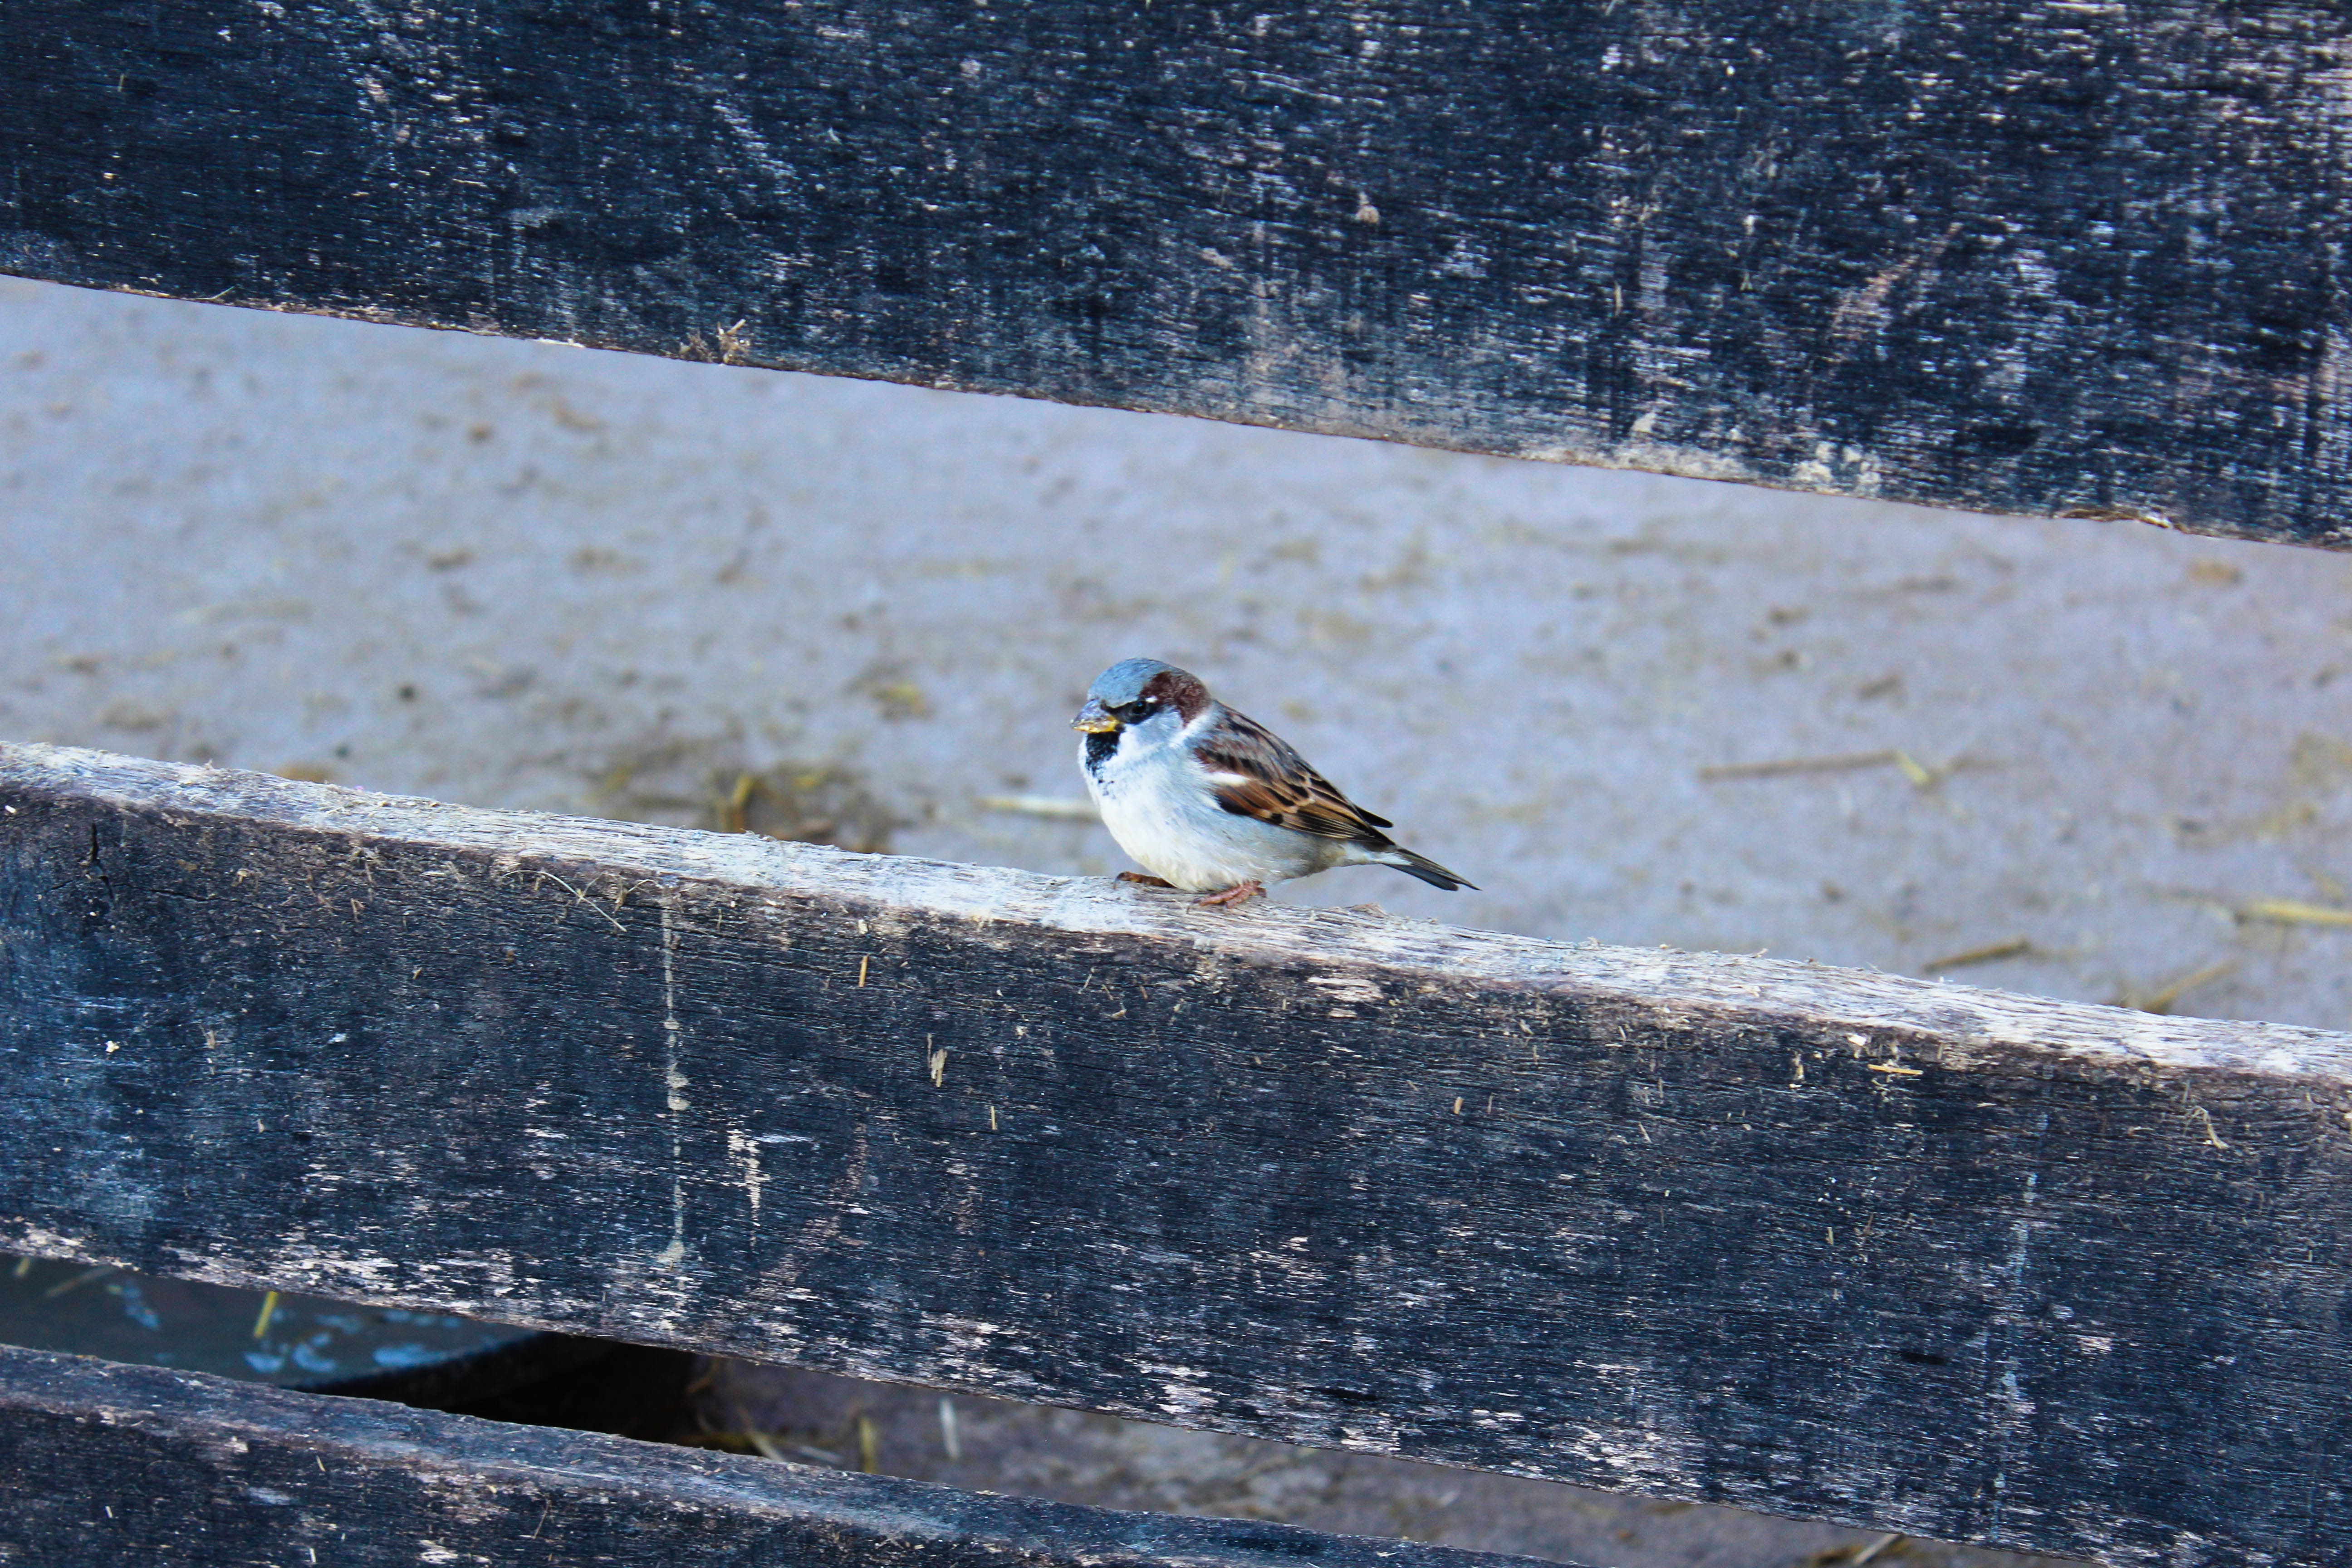
water, snow, winter, bird, wildlife, blue, fauna, vertebrate, sparrow, perching bird